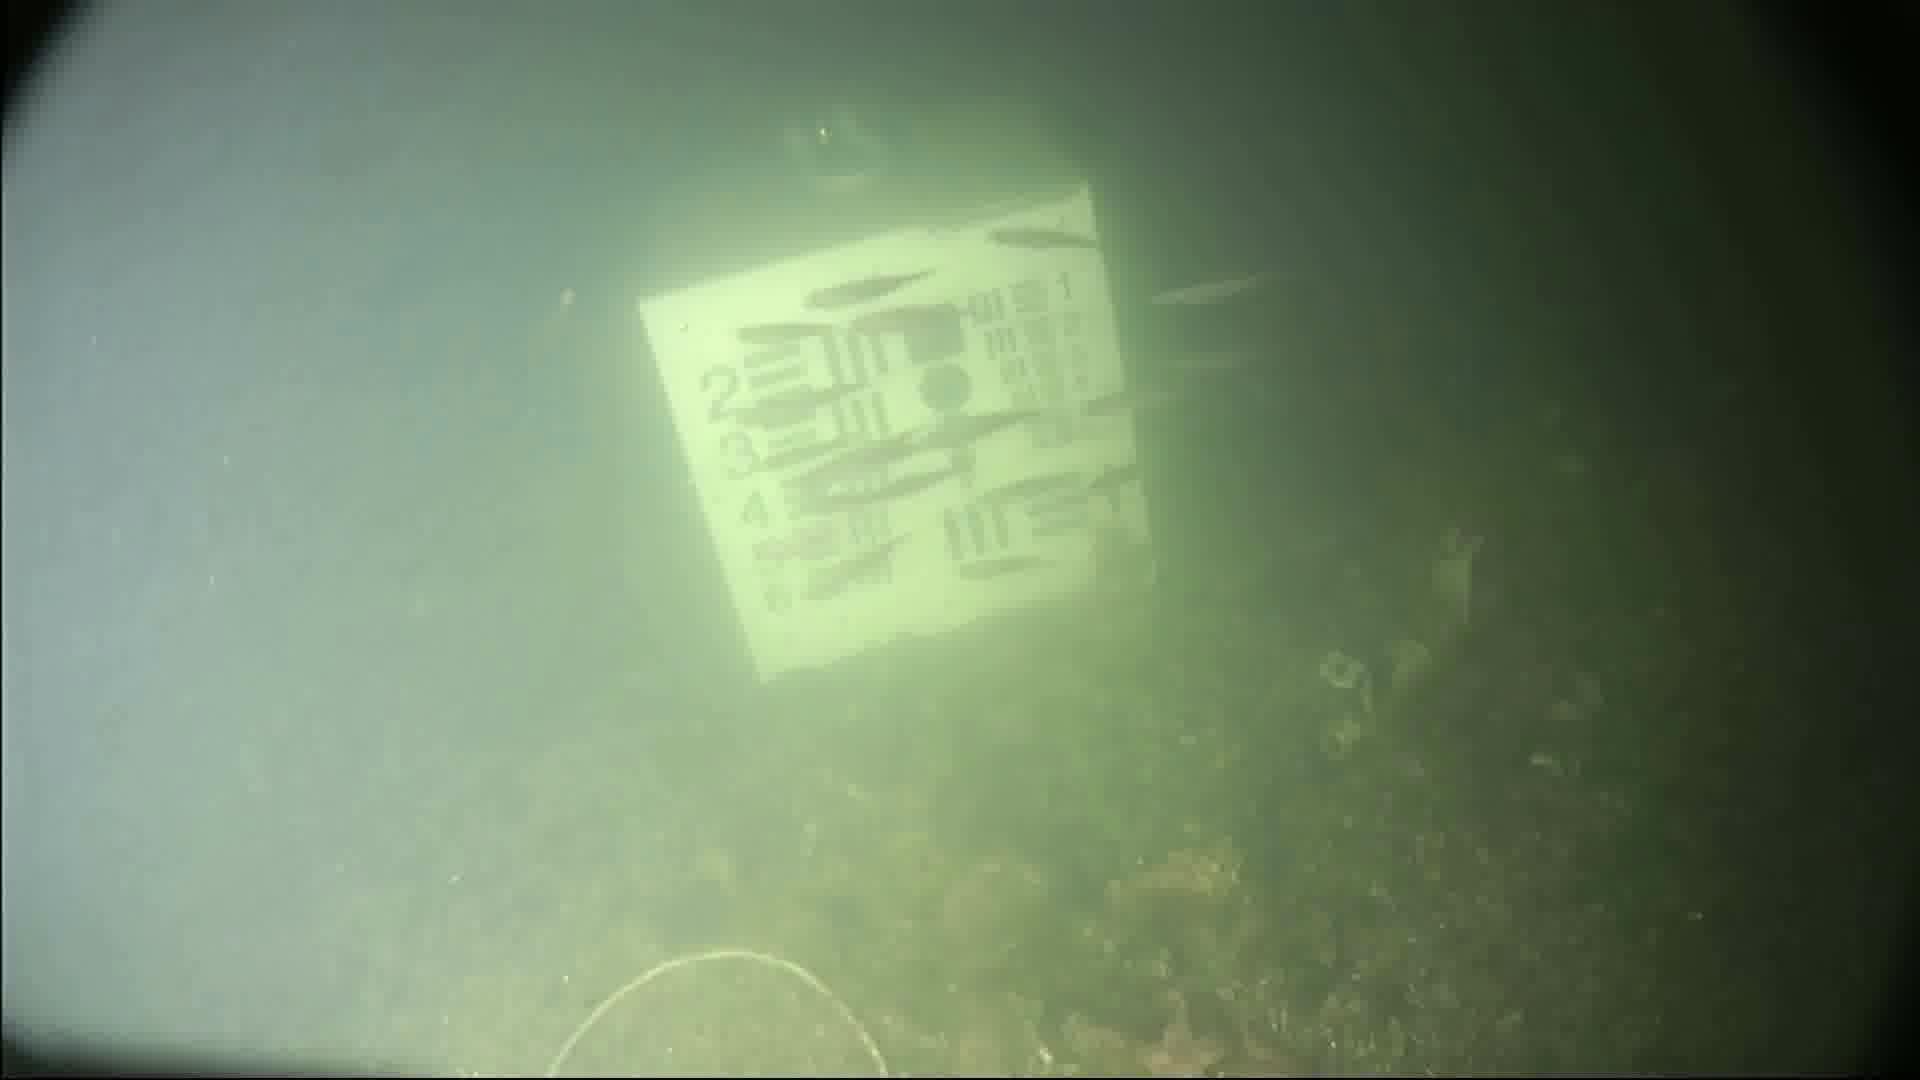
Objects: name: small_fish
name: starfish